Mentuhotep (treasurer)

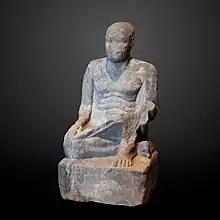
Statue of Mentuhotep (Louvre)

Mentuhotep was an ancient Egyptian official and treasurer under the 12th Dynasty pharaoh Senusret I. Mentuhotep is one of the best attested officials of the Middle Kingdom period. There is a series of statues found at Karnak, showing him as a scribe. On these he has been given the title of "overseer of all royal works", which would suggest that he was involved in overseeing the construction of the temple at Karnak. At el-Lisht he had a large tomb next to the pyramid of Senusret I. When it was found it was badly damaged, but there are remains of high quality reliefs and fragments of statues. The burial chamber still contained two sarcophagi, one smashed and the other one well preserved, made of granite and with brightly painted interiors.